Irene Zundel

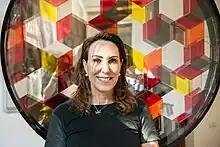
Irene Zundel in 2018.

Irene Zundel (born 1958), is a Mexican sculptor, painter and photographer. Her sculpture is made of different materials and has been shown around the world. Zundel lives and works in Mexico City.